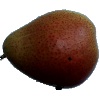
Label: Pear Forelle 1